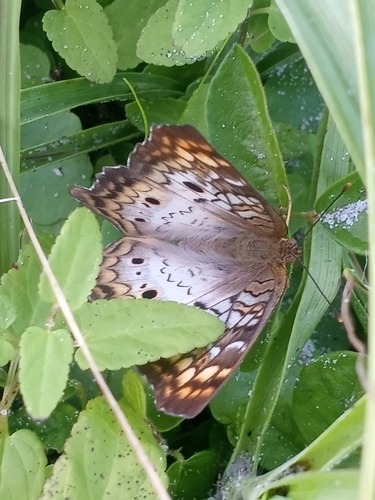
Scientific name: Anartia jatrophae
Common name: White peacock
Family: Nymphalidae
Order: Lepidoptera
Pollinator type: Primary pollinator
Habitat: Gardens, parks, and open areas
Geographic range: Southern United States to Argentina
Conservation status: Least Concern